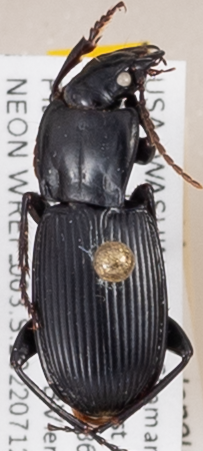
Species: Pterostichus herculaneus
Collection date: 2022-07-12
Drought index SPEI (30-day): -0.298
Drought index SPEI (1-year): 1.28
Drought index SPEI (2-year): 0.54